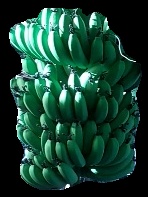
Variety: pachbale
Grade: grade1